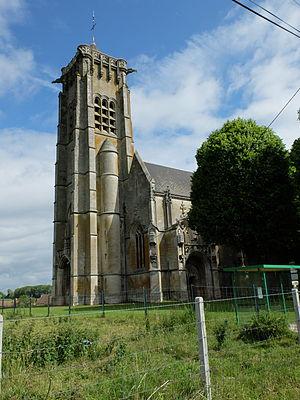
Vue de l'église d'Écoust-Saint-Mein.
Écoust-Saint-Mein est une commune française située dans le département du Pas-de-Calais en région Hauts-de-France.